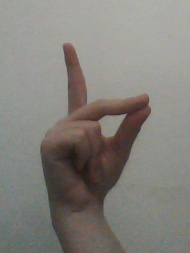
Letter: ta